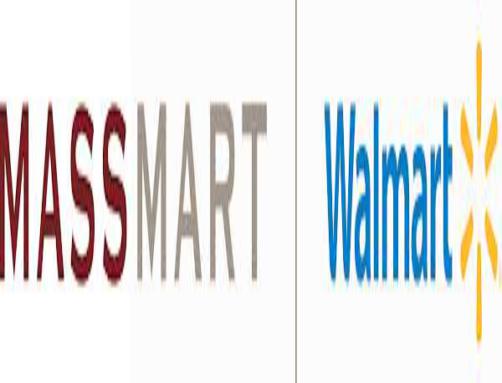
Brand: Massmart
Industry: Necessities